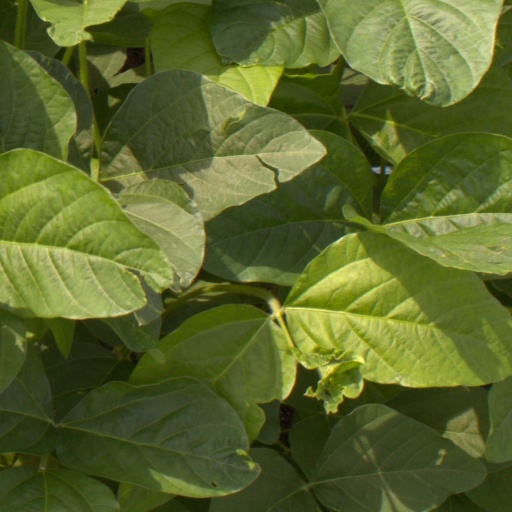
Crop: soybean